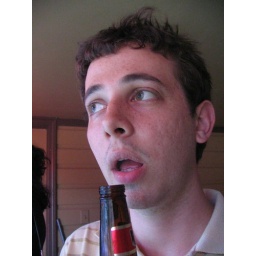
plays the bottle in a band. he's a total rock star